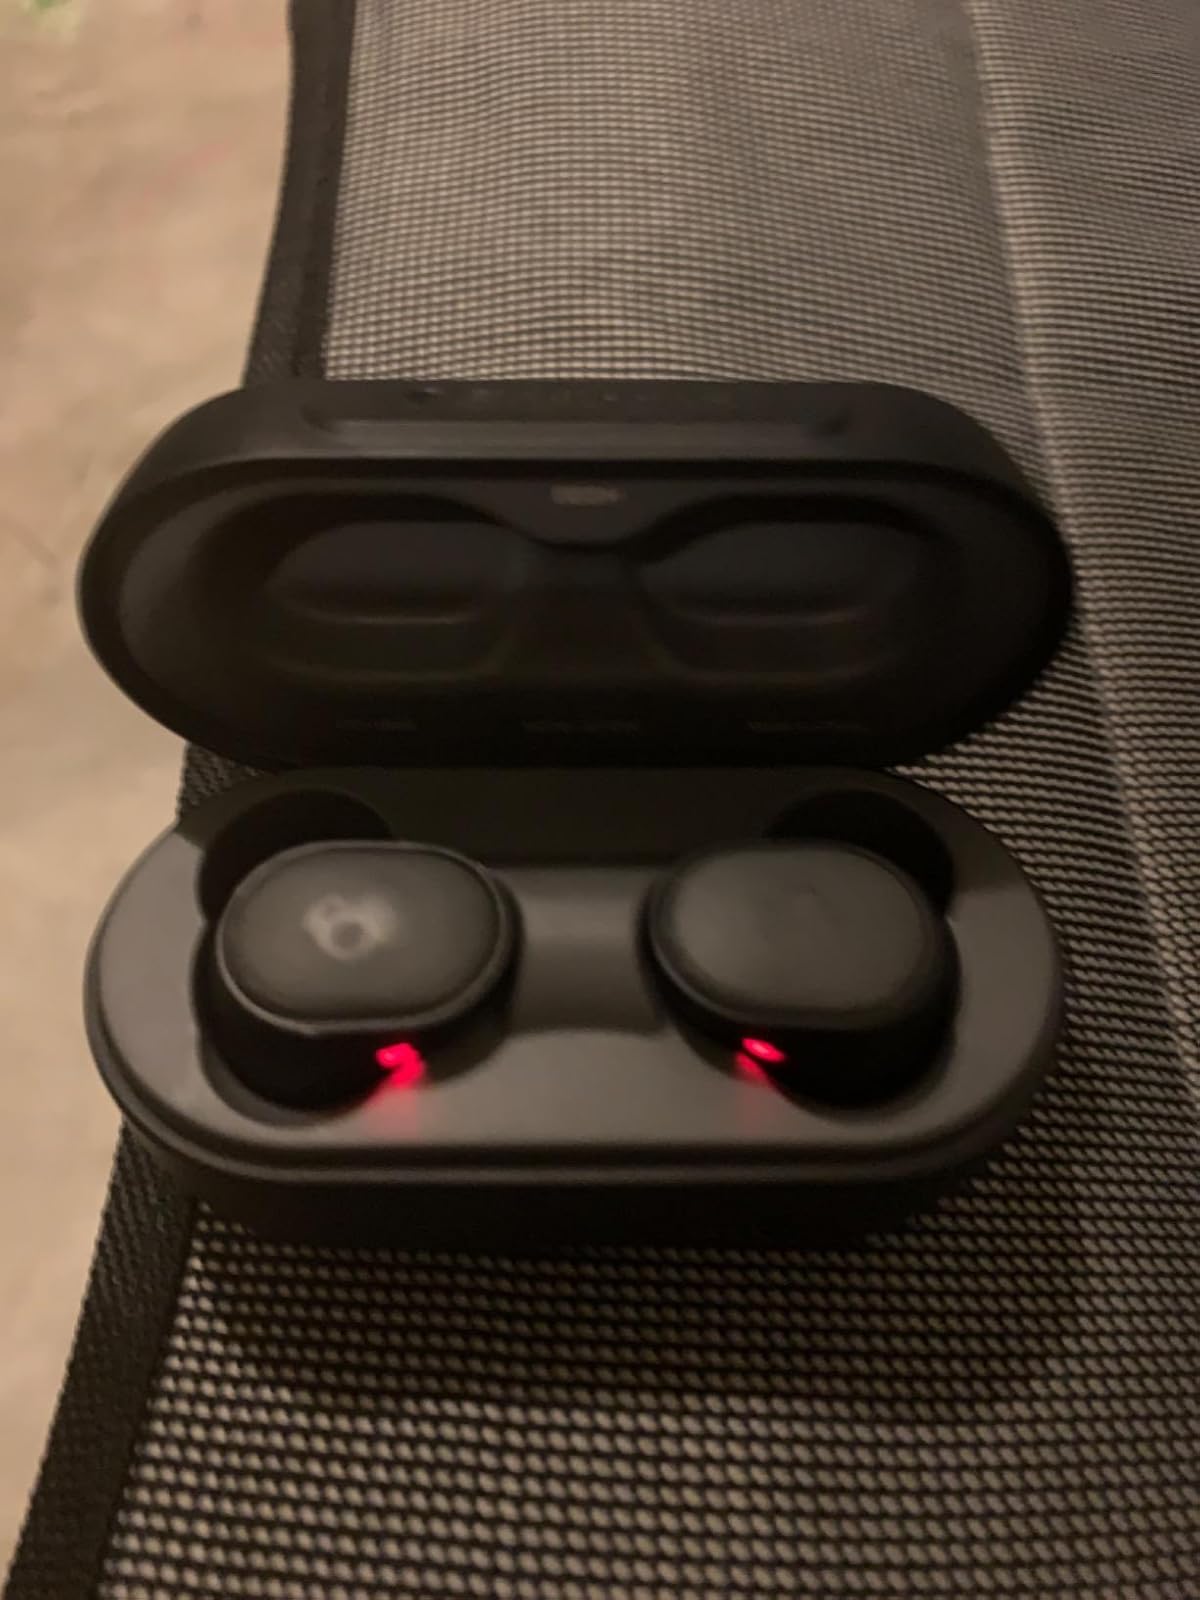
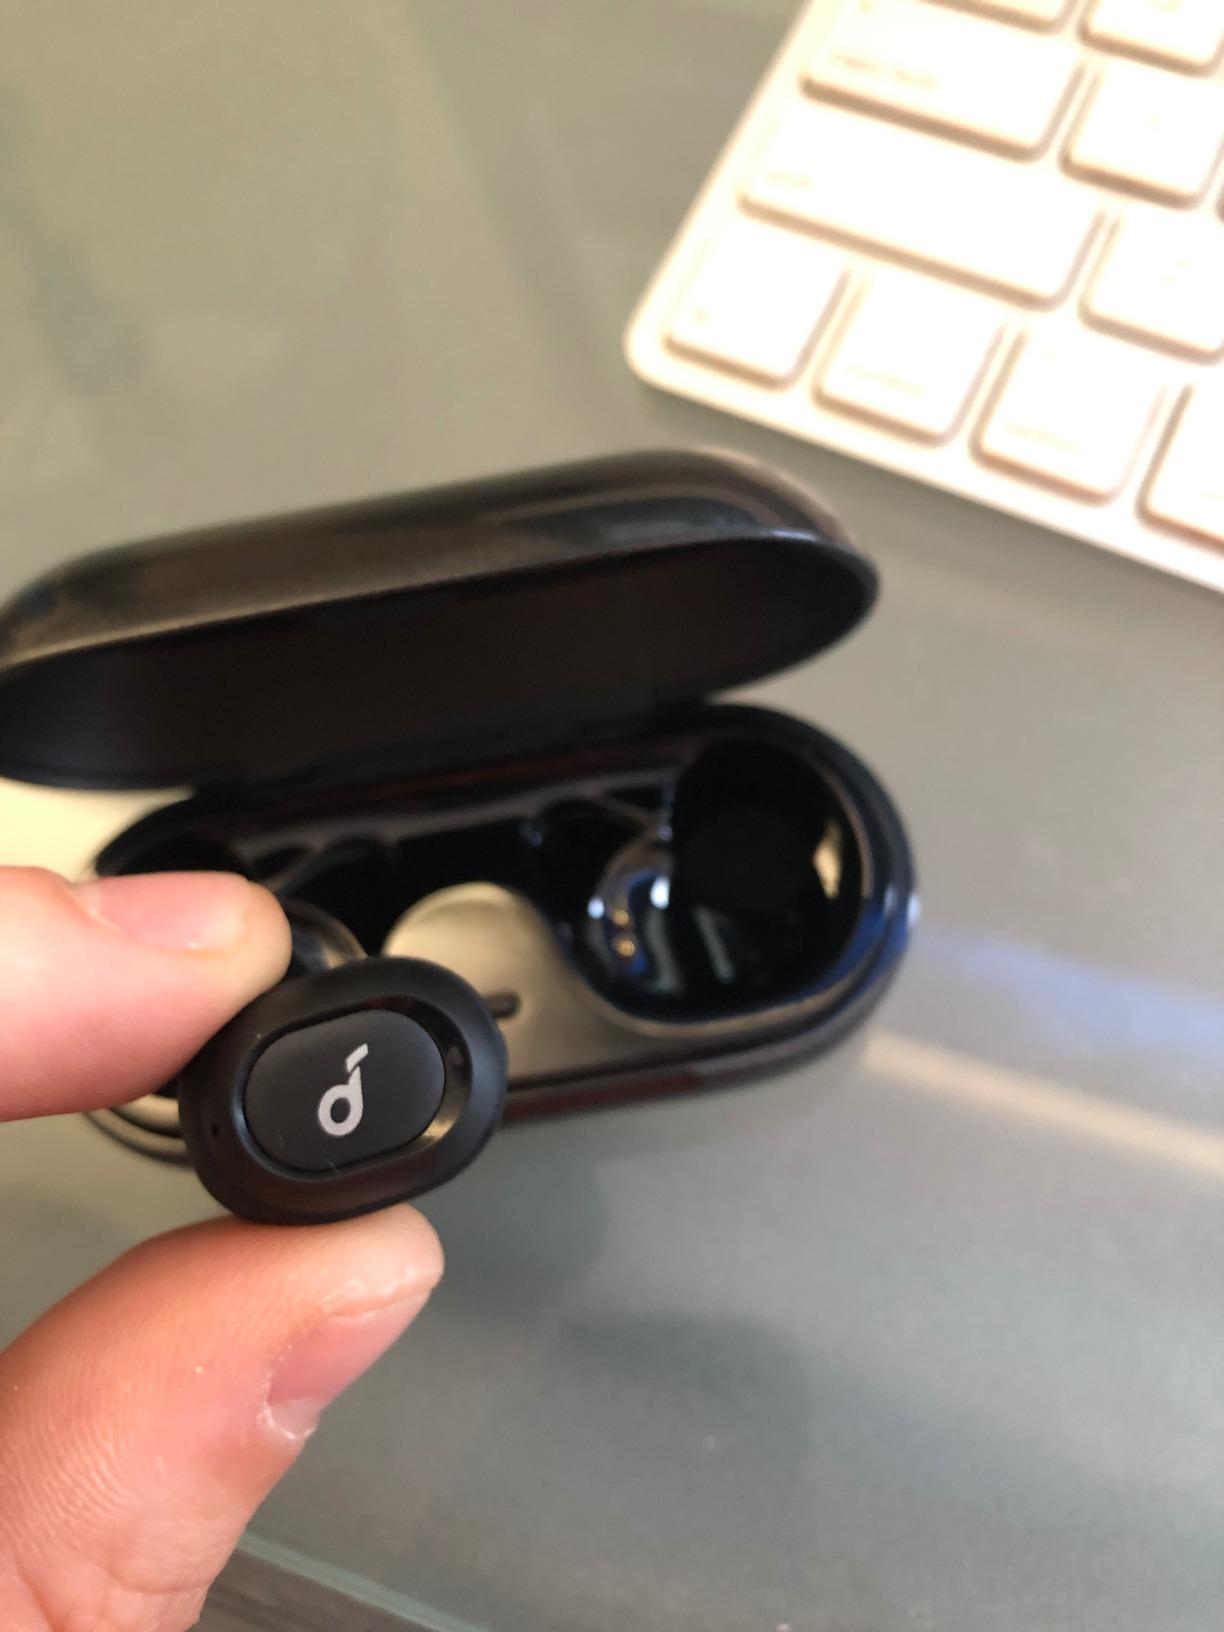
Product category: earbuds
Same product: no